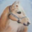
Label: horse